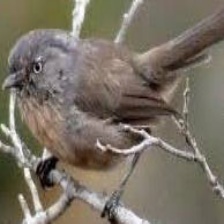
Species: WRENTIT
Scientific name: CHAMAEA FASCIATA